Grandfather clock

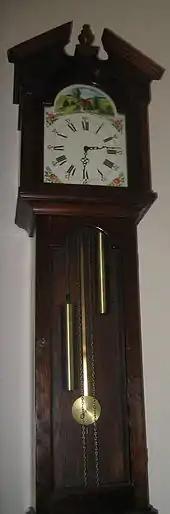
Most of a longcase clock's height is used to hold the long pendulum and weights. The two chains attached to the weights and the lack of winding holes in the dial show this to be a 30-hour clock.

Traditionally, longcase clocks were made with two types of movement: eight-day and one-day (30-hour) movements. A clock with an eight-day movement required winding only once a week, while generally less-expensive 30-hour clocks had to be wound daily. Eight-day clocks are often driven by two weights – one driving the pendulum and the other the striking mechanism, which usually consisted of a bell or chimes. Such movements usually have two keyholes, one on each side of the dial, to wind each weight.